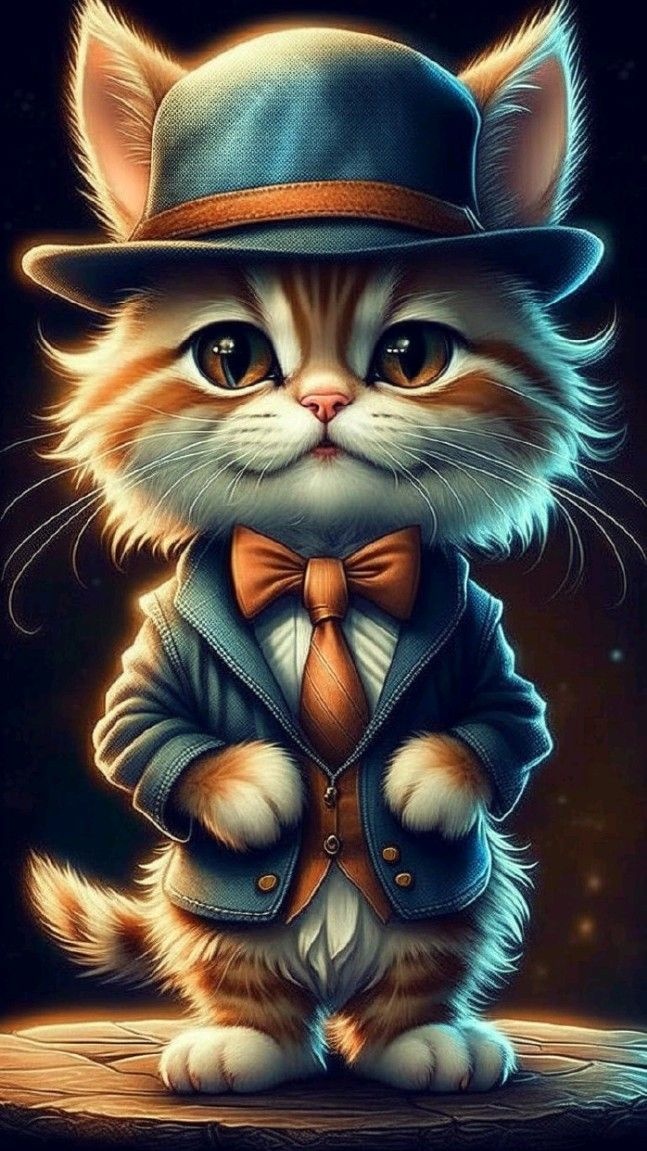
Cat's stijlvolle kleding Diamond Art
Brace yourself for a "miracle" that Diamond Painting is. What will happen when I paint? It will makes you feel " relaxed ". It scares away the " stress ". Makes you feel " happier ". Painting makes me " focus " better. It improves the overall " mental health " Last but not the least, it enhances your " painting skills " because practice makes a man perfect. * All above facts are Scientifically Proven. * Why "All Diamond Painting"? 360 Days Returns Policy 100% Satisfaction Guarantee 24/7 Support via Email (help @ alldiamondpainting.com) Please remove spaces. Secure Payment + Popular Brand + We ? our customers.
Brand: All Diamond Painting
Category: Arts & Entertainment > Hobbies & Creative Arts > Arts & Crafts